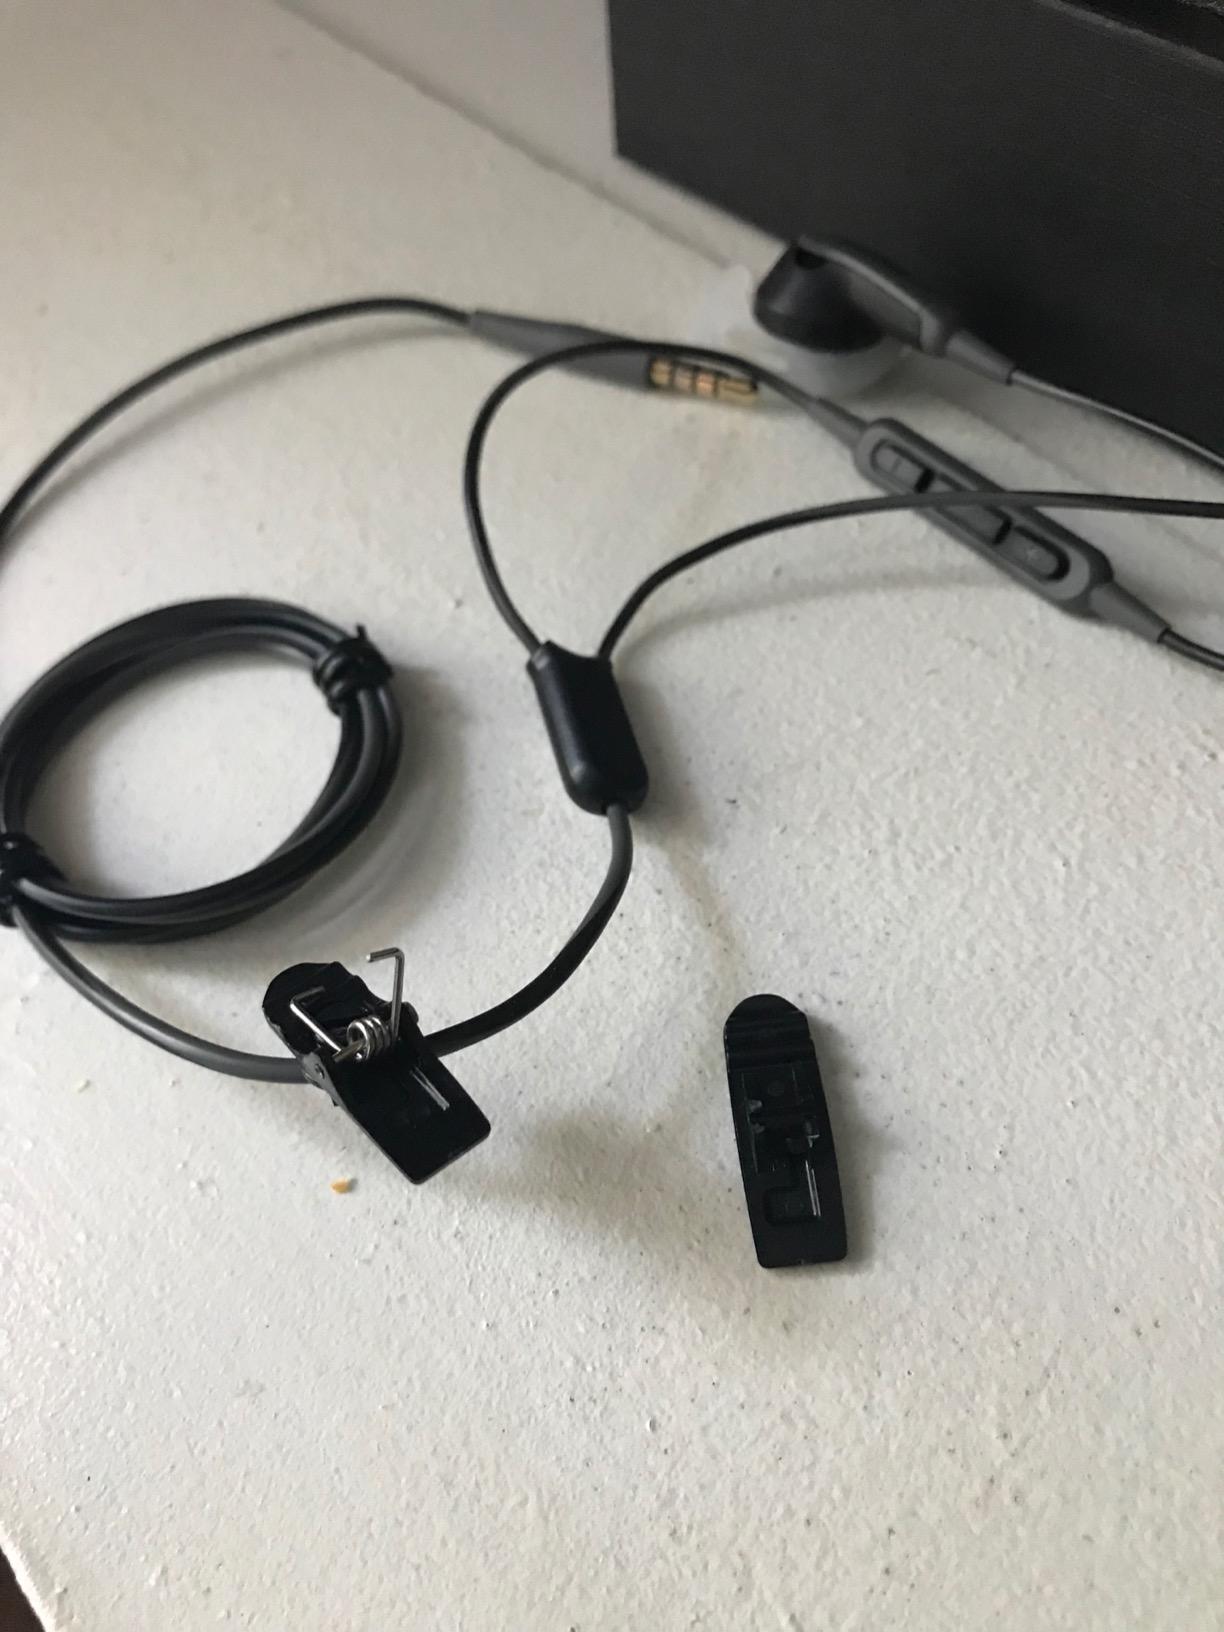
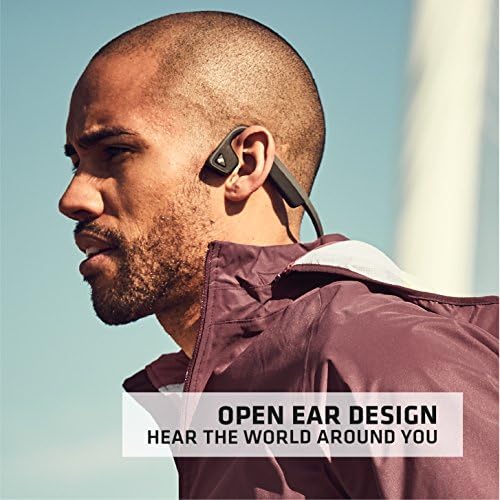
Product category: headphones
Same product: no